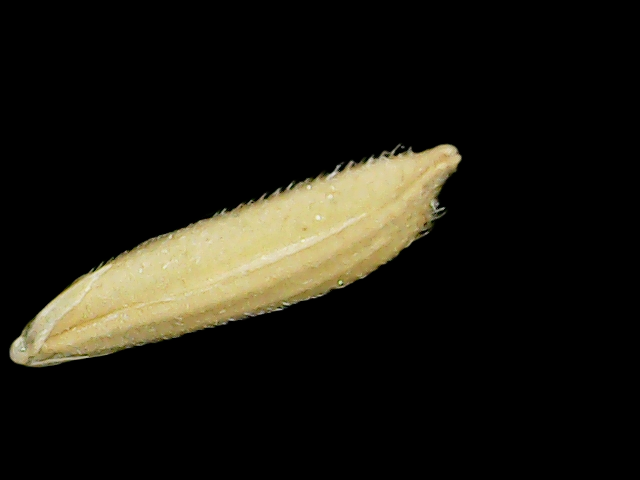
Rice variety: Binadhan19